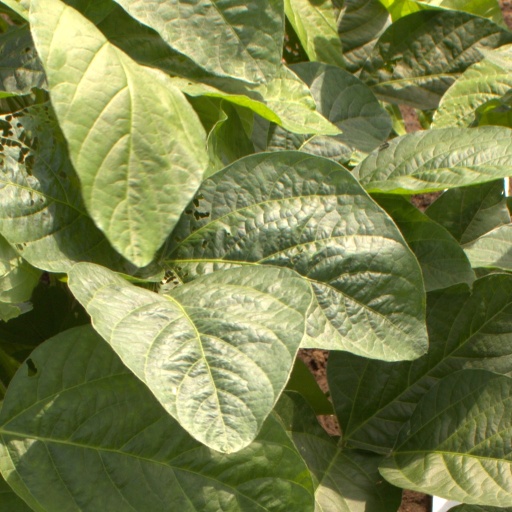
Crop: soybean